Craig Schley

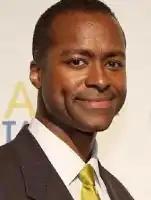
Schley in November 2011

Craig Schley is an American politician and activist who serves as representative of West 123 Street Residents’ Association. He is a member of the Democratic Party.